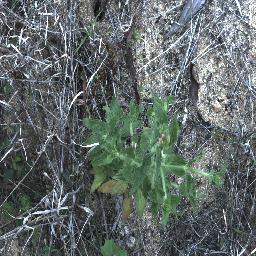
Label: siam_weed